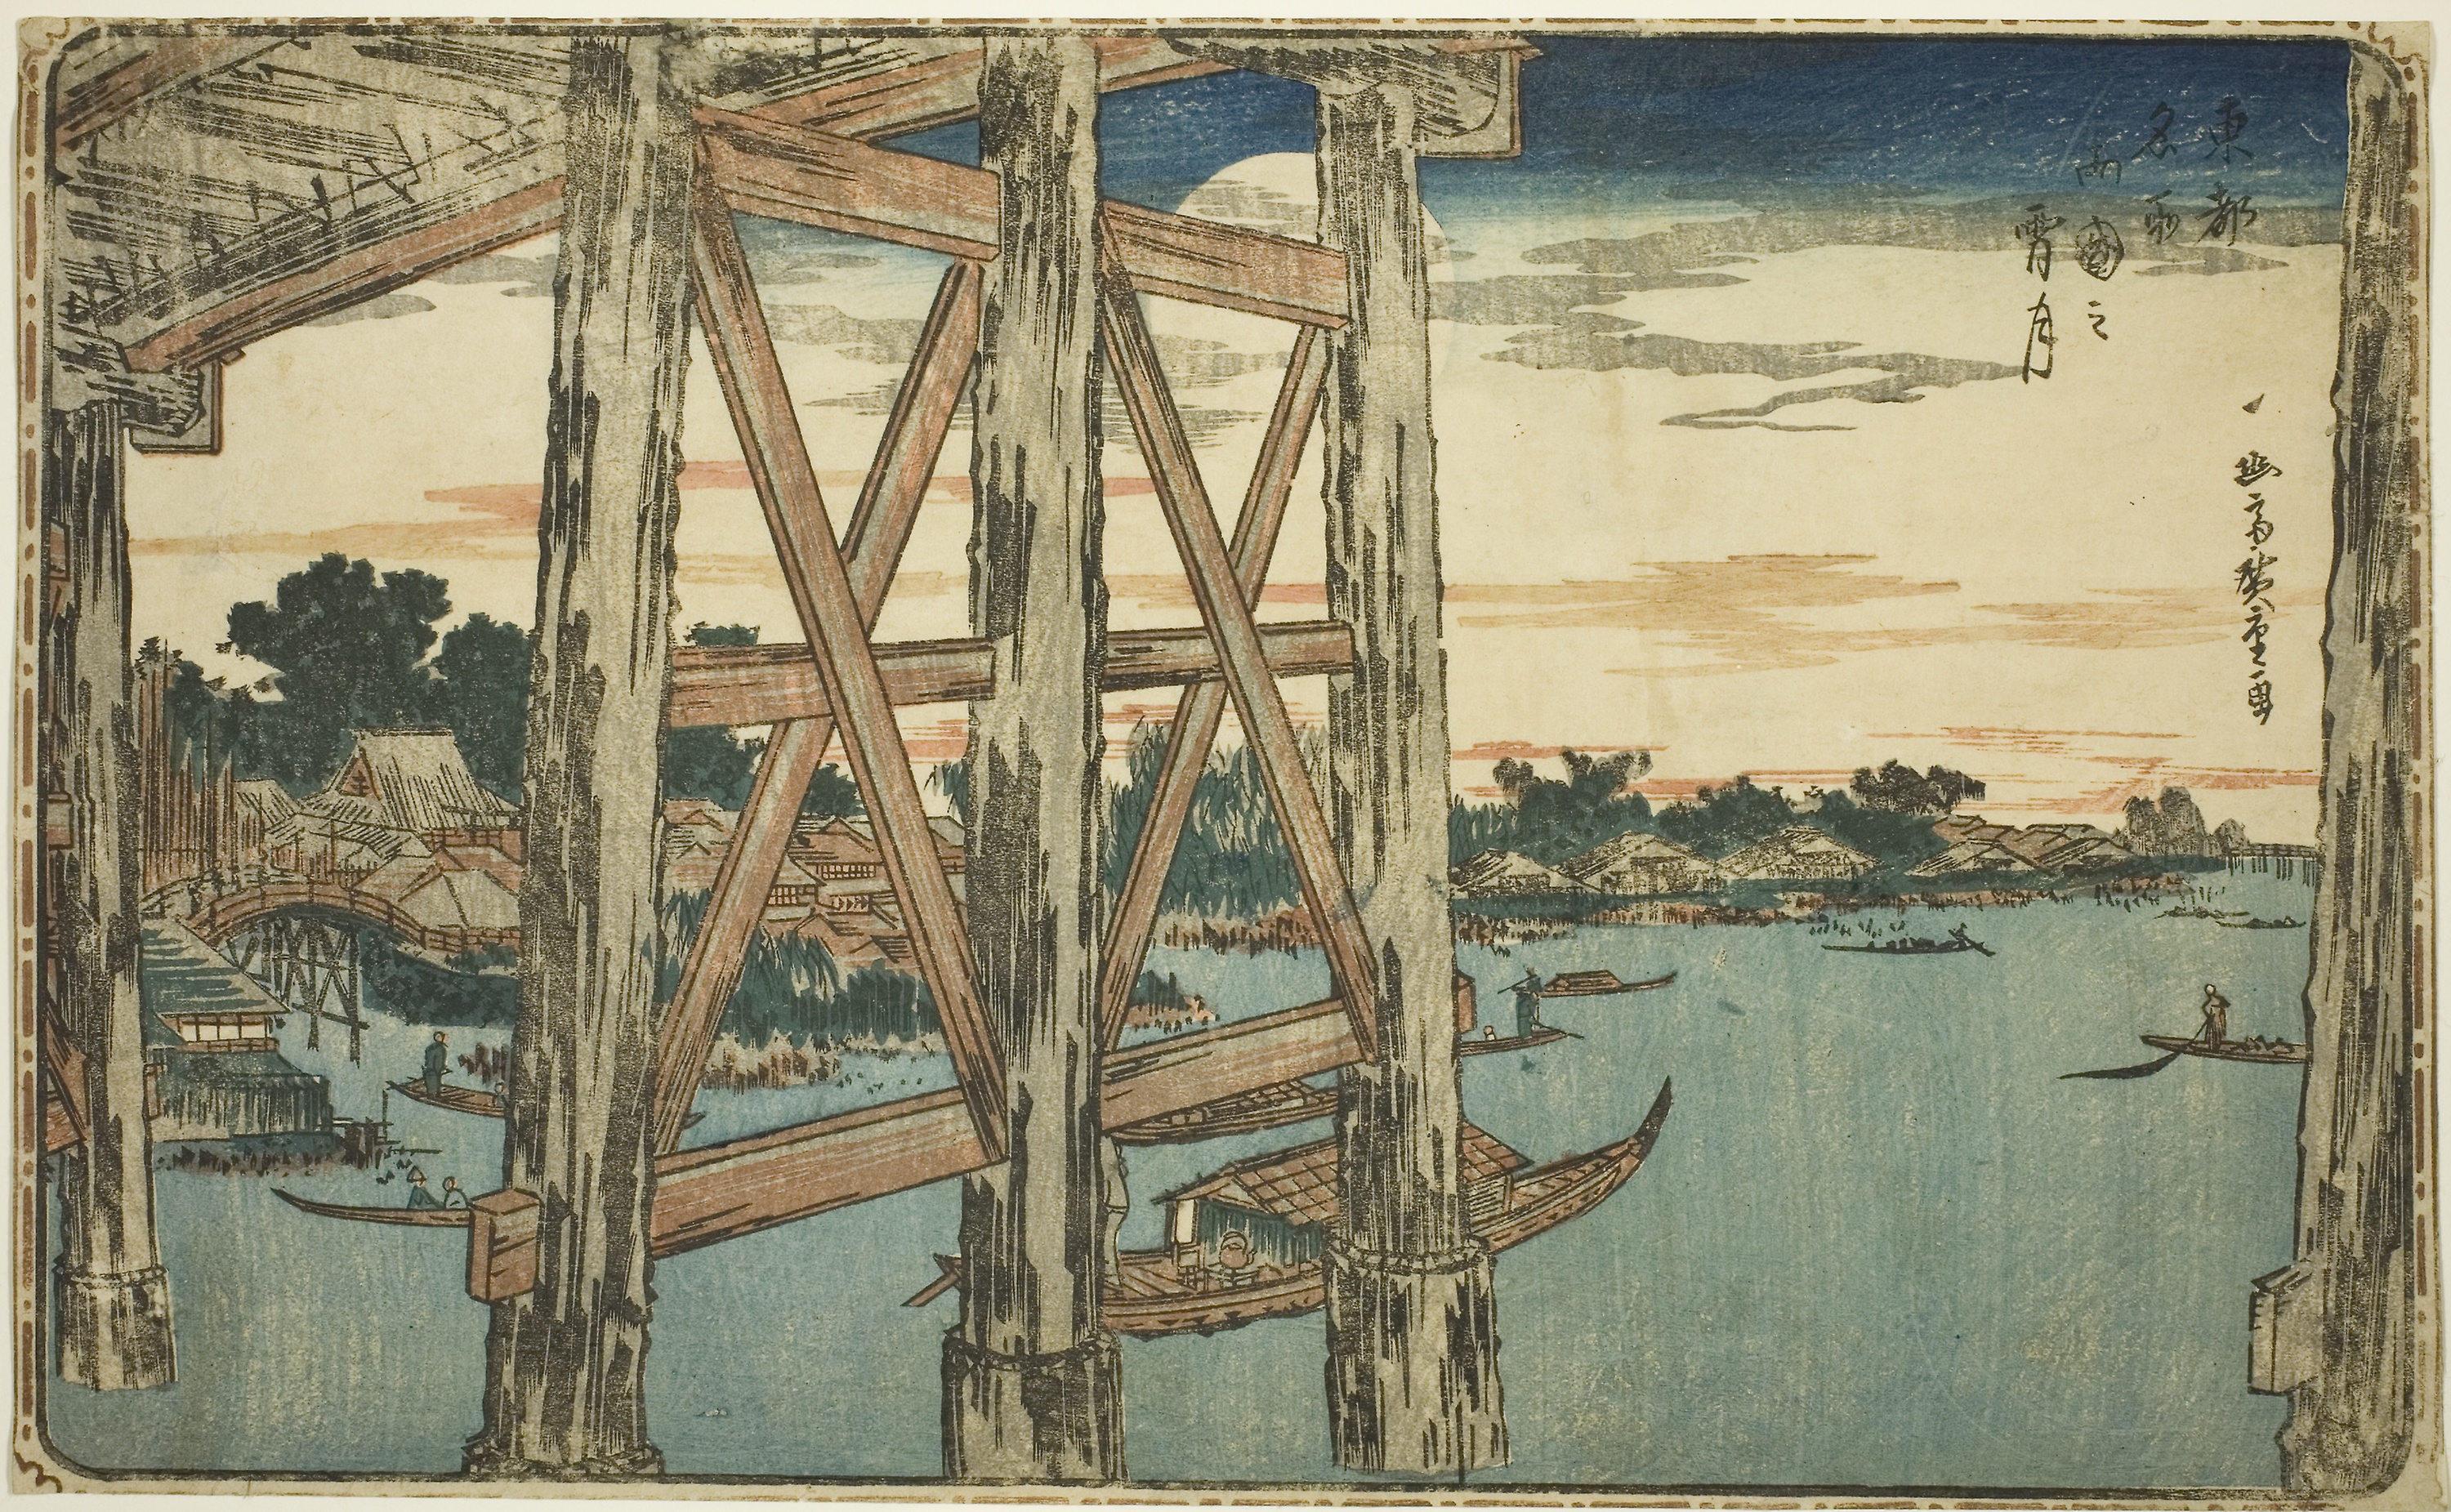
painting, water, art, bridge, illustration, visual arts, artwork, suspension bridge, wood, modern art